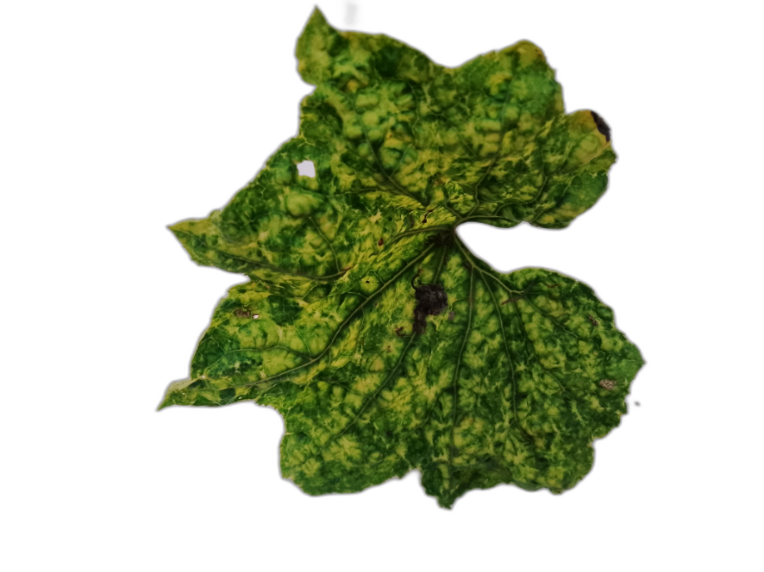
Crop: Zucchini
Label: Yellow_Mosaic_Virus